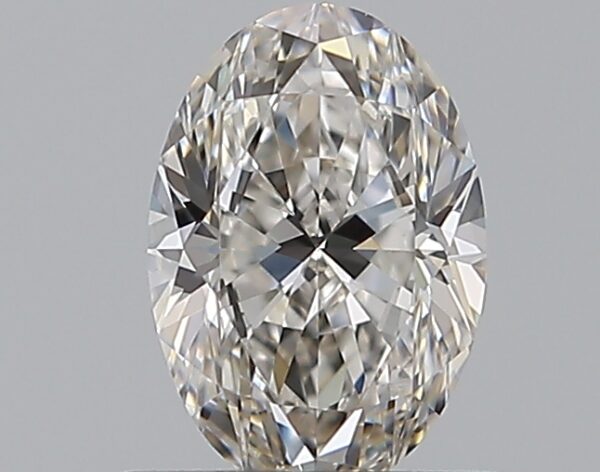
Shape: oval
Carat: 0.53
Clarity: VVS1
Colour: G
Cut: EX
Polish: EX
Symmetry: VG
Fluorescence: N
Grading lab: GIA
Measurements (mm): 6.42 x 4.42 x 2.8